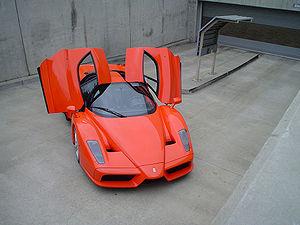
La Ferrari Enzo Ferrari, souvent appelée « Ferrari Enzo », est une supercar du constructeur automobile italien Ferrari, pourvue d'un moteur V12 de 660 chevaux, inspirée de l'univers de la Formule 1 et construite à 400 exemplaires, entre 2002 et 2004, dont un offert au Vatican.